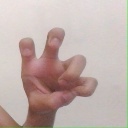
अक्षर: छ